Basilica of San Magno, Legnano

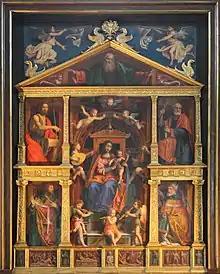
Polyptych by Bernardino Luini from 1523 depicting the Madonna and Child, seven musician angels and some saints (main chapel)

On the back wall, on the sides of the Luini polyptych, are painted saint Roch and saint Sebastian, while on the entrance pillars are depicted Jesus Christ and saint Magnus. The latter are topped by canopies embellished with purple curtains. Also frontally there are also depictions of the prophets Isaiah and Jeremiah and four putti. This chapel, as a whole, has a great artistic value, especially with regard to the invoice of the painted characters. According to experts, it represents one of Lanino's masterpieces.